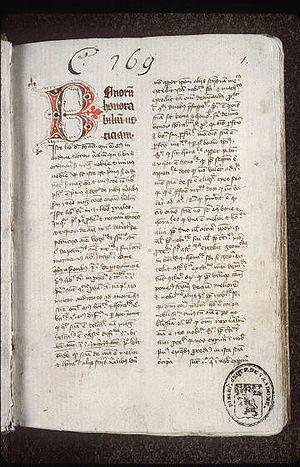
De l'âme est une œuvre majeure d’Aristote sur les principes du vivant, son mouvement, sa génération, ses passions, ses dispositions et ses moyens de connaissance. Ce traité est considéré comme la première œuvre systématique de psychologie et de théorie de la connaissance. Il a été abondamment commenté dans l'Antiquité et au Moyen Âge, par des penseurs grecs, romains ou médiévaux, en langue arabe ou latine.
Aristote, abréviation par apocope du nom Aristotélès ou Aristotèle, est un philosophe grec de l'Antiquité. Il est avec Platon, dont il a été le disciple à l'Académie, l'un des penseurs les plus influents que le monde occidental ait connu. Il est aussi l'un des rares à avoir abordé presque tous les domaines de connaissance de son temps : biologie, physique, métaphysique, logique, poétique, politique, rhétorique et de façon ponctuelle l'économie. Chez Aristote, la philosophie est comprise dans un sens plus large : elle est à la fois recherche du savoir pour lui-même, interrogation sur le monde et science des sciences.